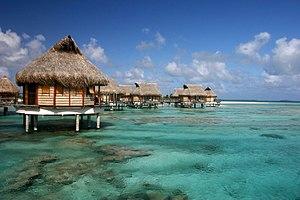
Tikehau ou Tikahau ou Porutu-kai est un atoll situé dans le sous-groupe des Îles Palliser dans l'archipel des Tuamotu en Polynésie française. Celui-ci fait administrativement partie de la commune de Rangiroa.